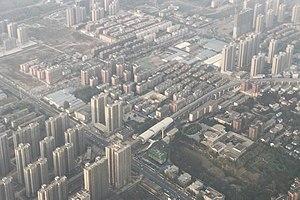
L'architecture et l'urbanisme contemporains en Chine sont issus de la mutation rapide, après 1976-78, de l'économie de la république populaire de Chine avec le passage d'une économie planifiée à une économie socialiste de marché. Mais la Chine n'a, pour autant, jamais tourné le dos à son identité communiste.